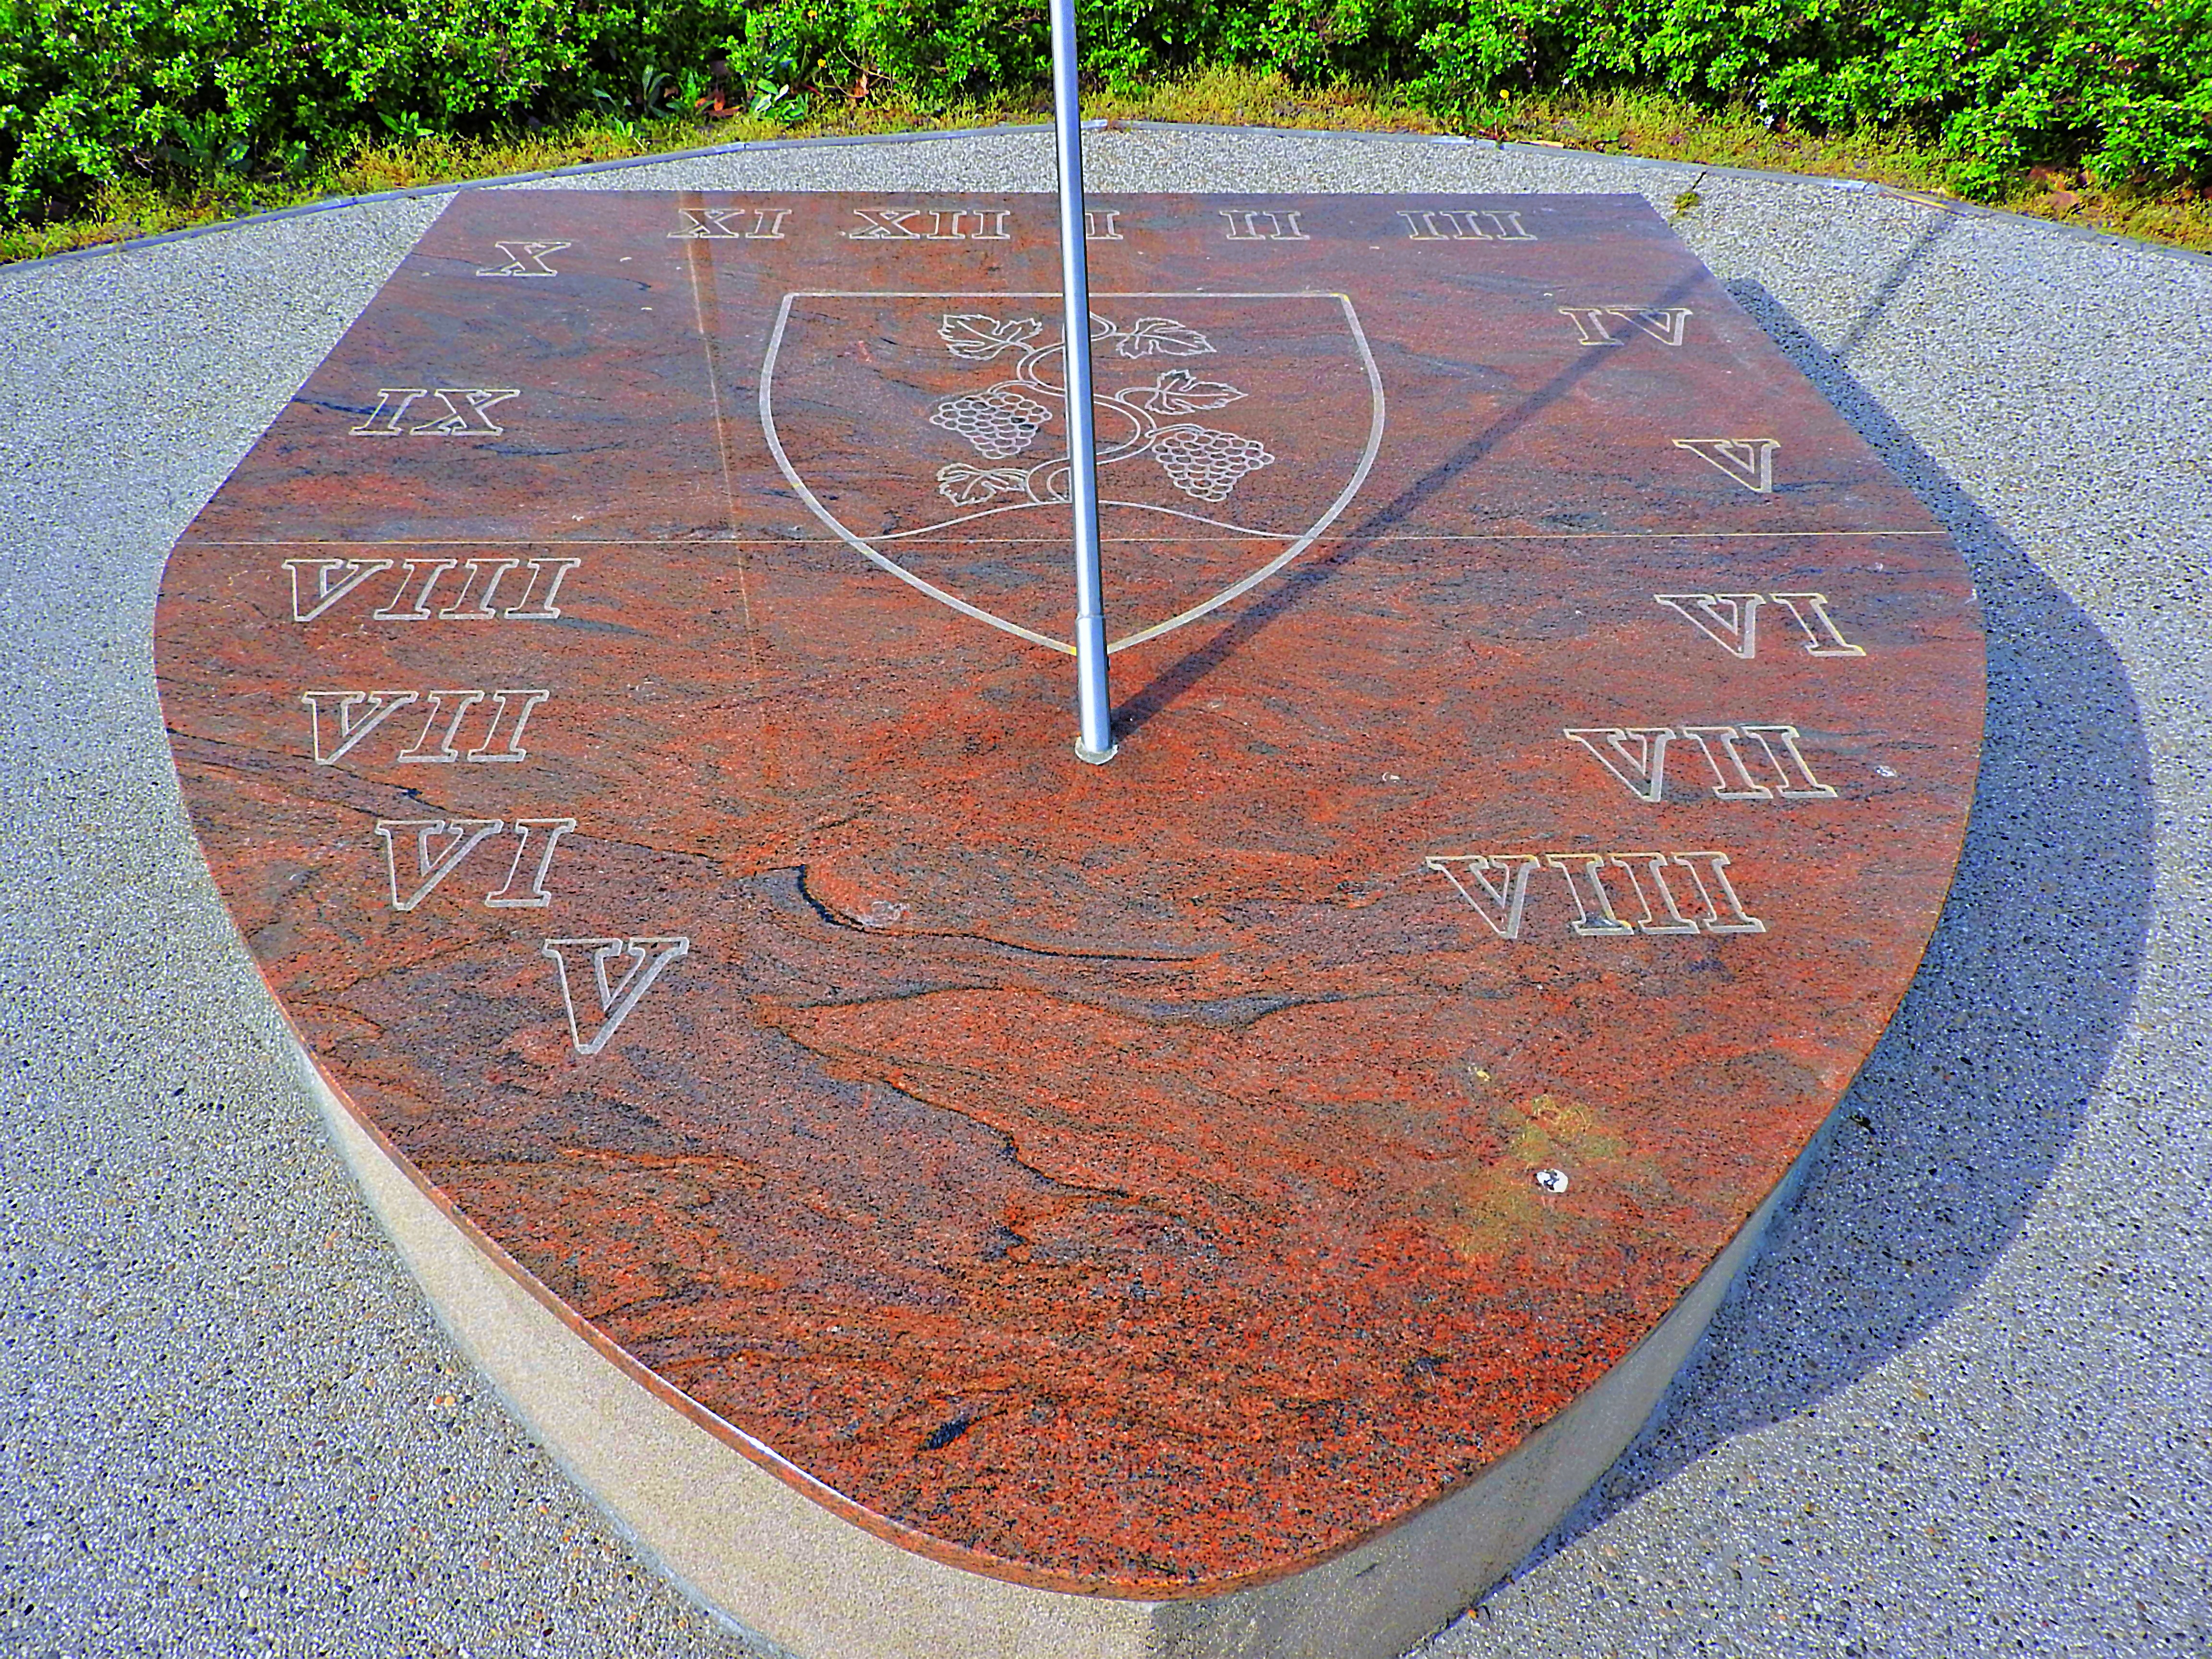
soil, memorial, sundial, road surface, roman numbers, measuring instrument, marble slab